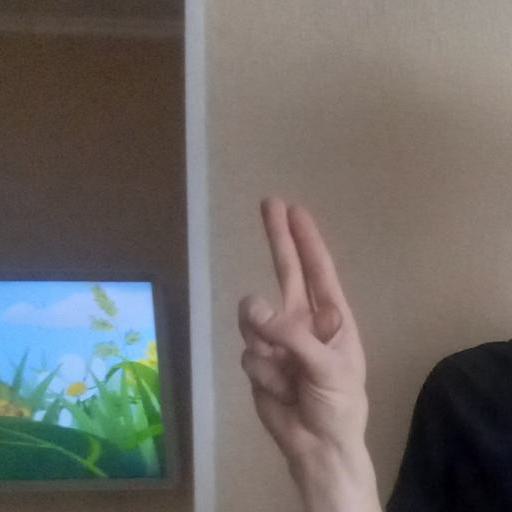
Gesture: two_up